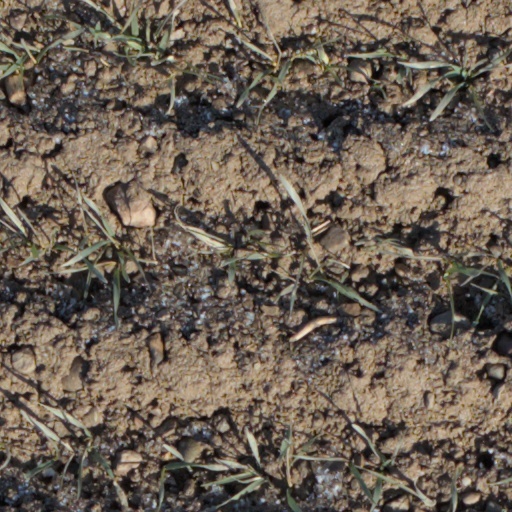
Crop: wheat